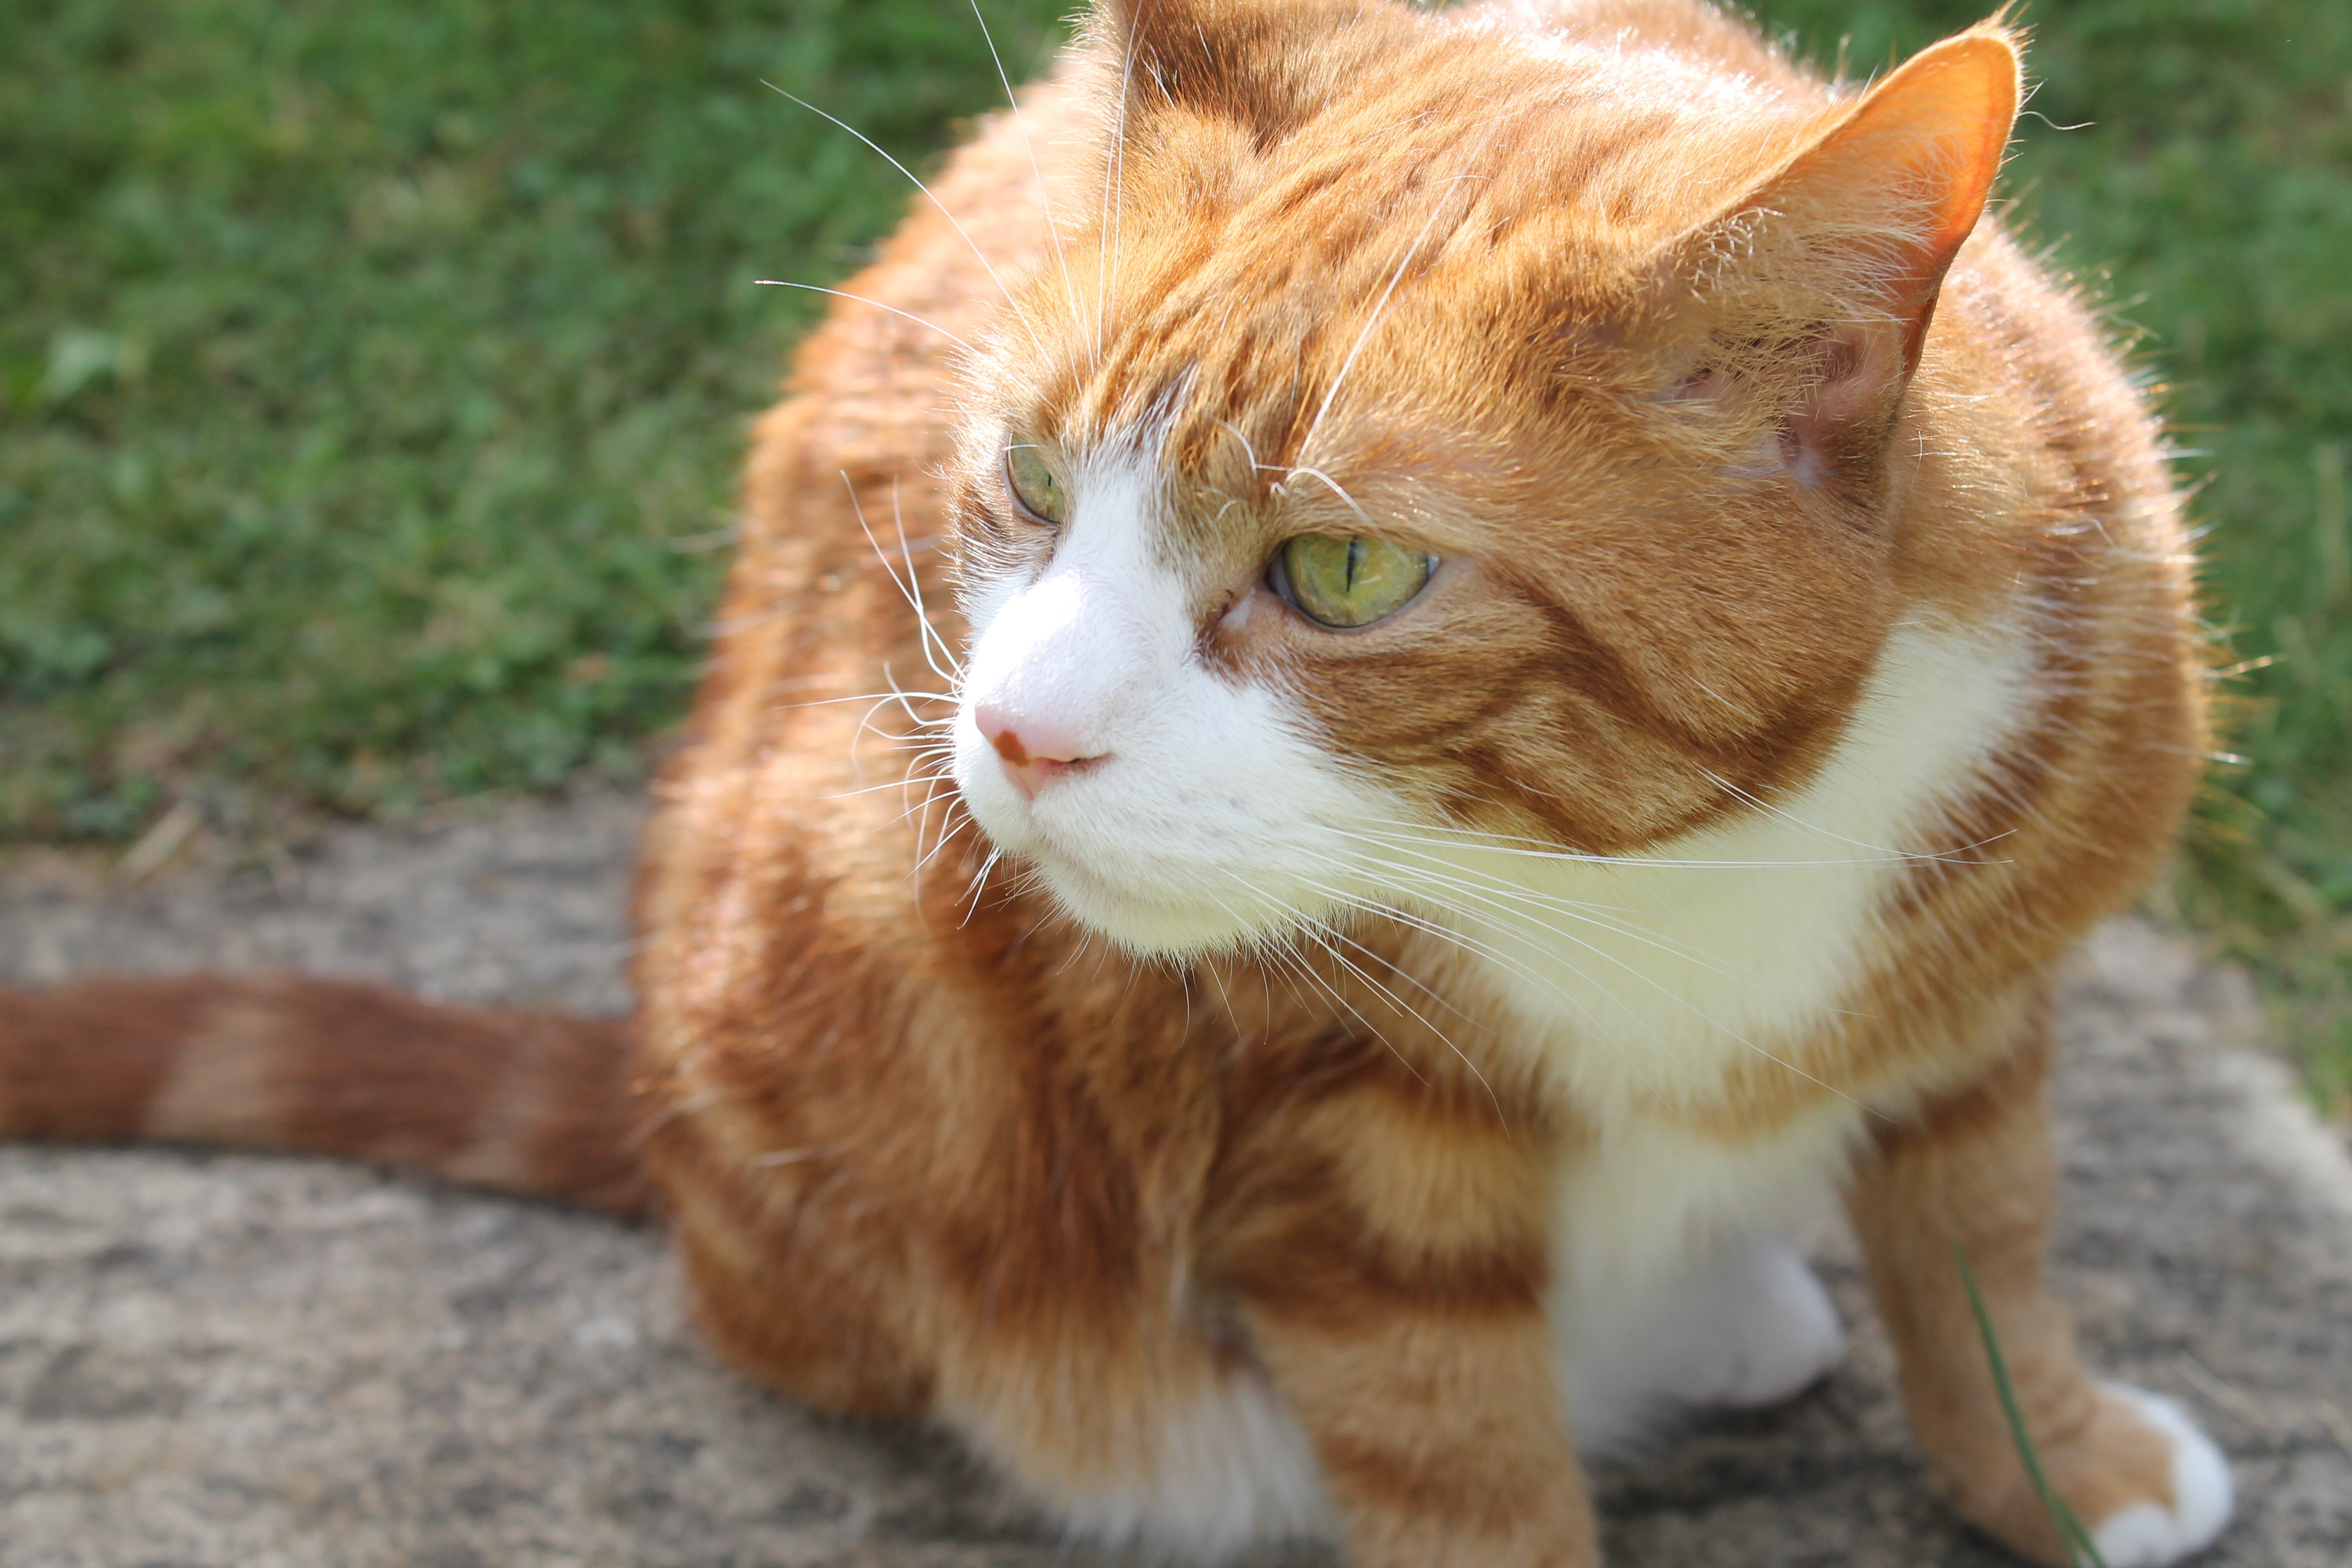
summer, pet, cat, mammal, fauna, nose, whiskers, smelling, vertebrate, sniffing, tabby cat, european shorthair, ginger cat, small to medium sized cats, cat like mammal, carnivoran, domestic short haired cat